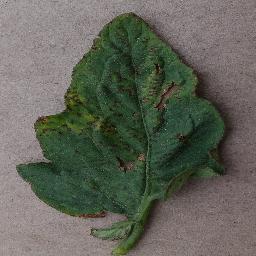
Label: Tomato___Bacterial_spot